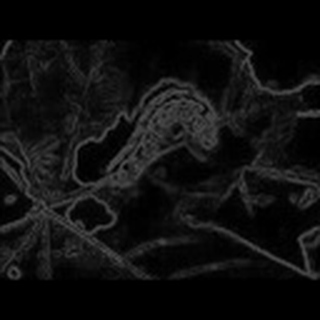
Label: cotton_army_worm